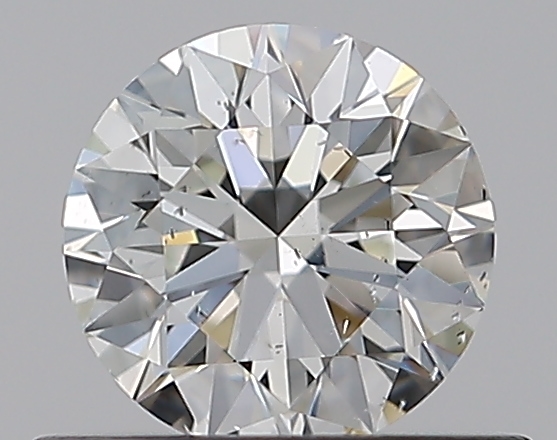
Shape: round
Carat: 0.51
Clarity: SI2
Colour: I
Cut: EX
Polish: EX
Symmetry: EX
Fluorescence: N
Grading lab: GIA
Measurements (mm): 5.08 x 5.1 x 3.16